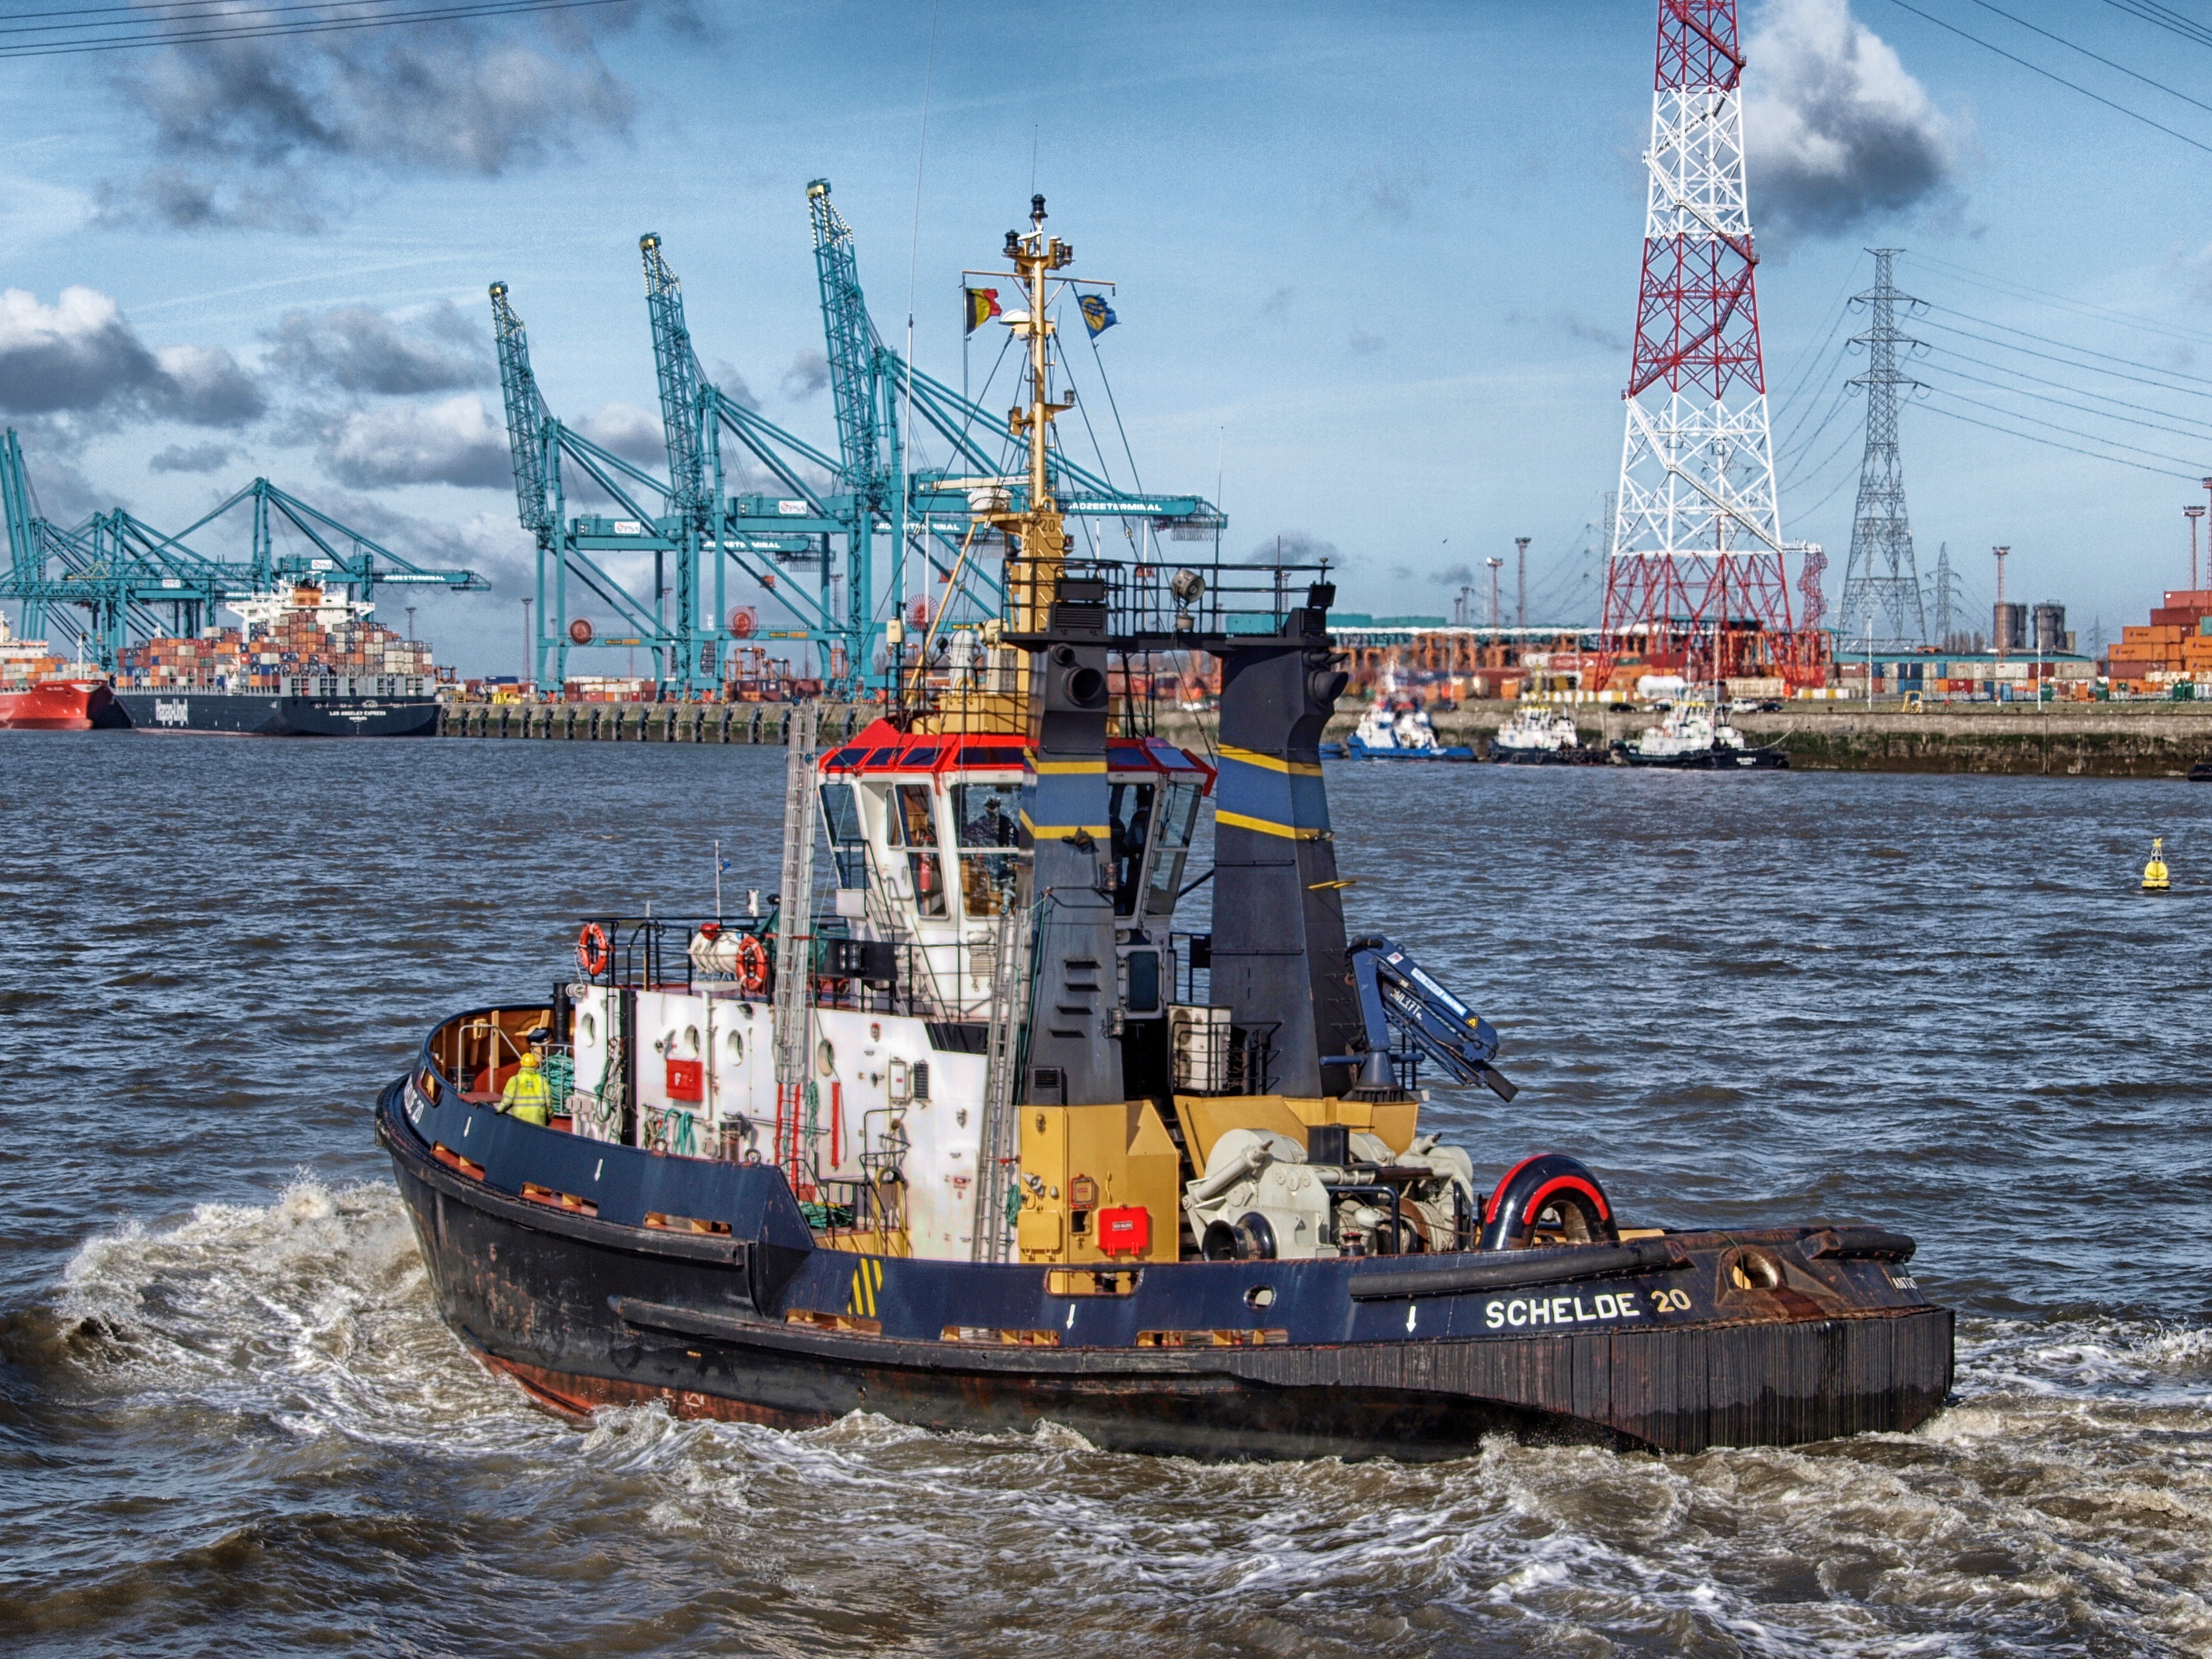
sea, coast, water, nature, ocean, boat, ship, transport, vehicle, bay, harbor, belgium, structures, outside, hdr, tugboat, watercraft, antwerp, fishing vessel, freight transport, fishing trawler, offshore drilling, anchor handling tug supply vessel